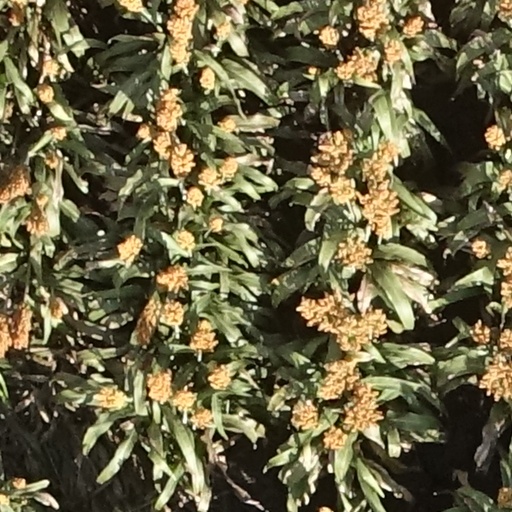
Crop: sorghum